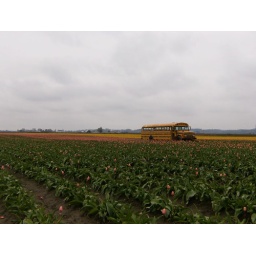
an old bus in a field of tulips, was one of chosen 5 finalists for a school-wide photography contest